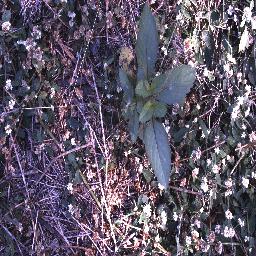
Label: snake_weed